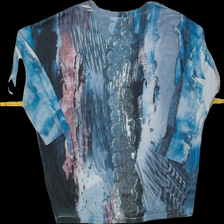
View: back
Type: Sweater
Category: Ladies
Brand: Not Applicable
Colors: Multicolor
Material: 100% polyester
Pattern: Glitter
Cut: Loose
Season: All
Trend: No trend
Stains: No
Damage: Washed out
Price range: <50
Recommended usage: Export